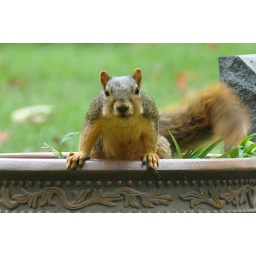
Squirrel digging in a pot sitting next to a grave.